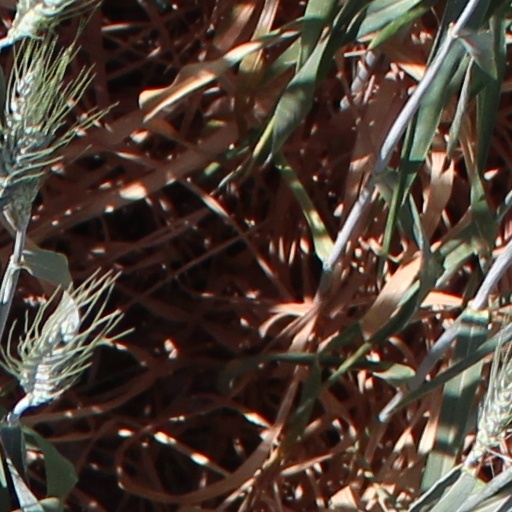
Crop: wheat